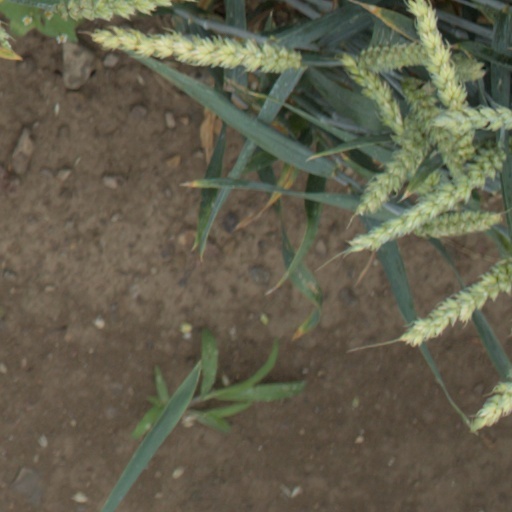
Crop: wheat